Mass grave

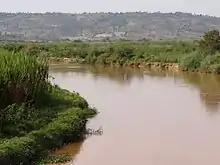
View over the Nyabarongo River where Tutsi victims were thrown in 1994, outside Kigali, Rwanda.

There are over 2,000 known mass graves throughout Spain from the Spanish Civil War wherein an estimated 500,000 people died between 1936 and 1939, and approximately 135,000 were killed after the war ended.